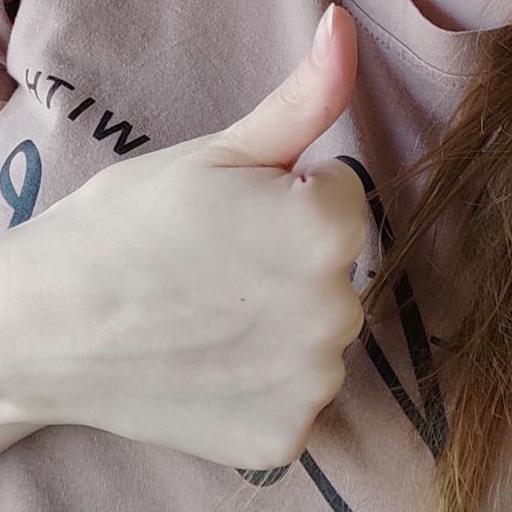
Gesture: like